Oromo people

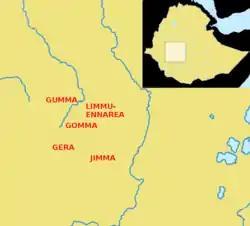
Map showing the location of the five Oromo kingdoms in the Gibe region.

In the late 16th century the Oromos had settled in the territories south of the Abay river in western Ethiopia. Within 60 years of their arrival, five Oromo states would emerge in the Gibe region, such as Gera, Gomma, Gumma, Jimma and Limmu-Ennarea. These states arose through the transformation of pastoralism to agriculture due to the fertile and adequately watered land of the region. This increased the importance of agriculture and led to the subsequent rise of a land owning class. The rich natural environment produced commodities that were in high demand and lead to the rise of a strong merchant class. These changes allowed the gadaa officials to acquire more authority and convert their elective offices into permeant monarchical institutions. In the eastern part of the country, especially in Arsi, Bale and Hararghe, the Oromo had remained predominantly pastoralists until the late 19th century. Only the Oromo who lived within the immediate periphery of the city of Harar adopted agriculture as their primary occupation, mostly to engage in trade with the inhabitants of the walled city. According to oral and literary evidence, certain Somali and Oromo clans fought each other throughout the sixteenth, seventeenth and eighteenth centuries, particularly near their eastern borders.